Summum

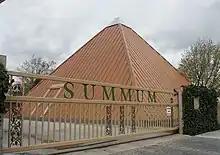
The Summum Pyramid

Summum is a religion and philosophy that began in 1975 as a result of American citizen Claude "Corky" Nowell's claimed encounter with beings he described as "Summa Individuals". According to Nowell, these beings presented him with concepts regarding the nature of creation, concepts that have always existed and are continually re-introduced to humankind by advanced beings who work along the pathways of creation. As a result of his experience, Nowell founded Summum in order to share the "gift" he received with others.